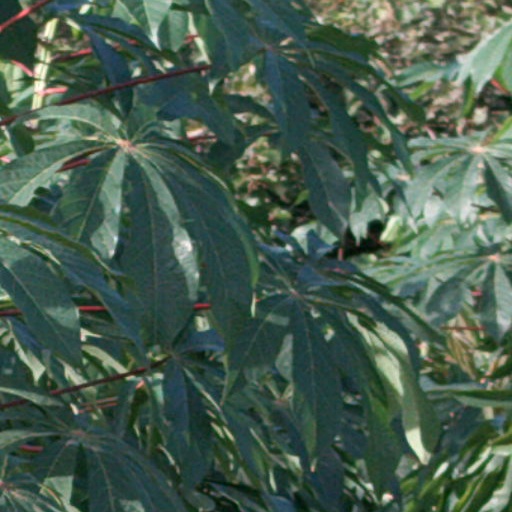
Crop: cassava